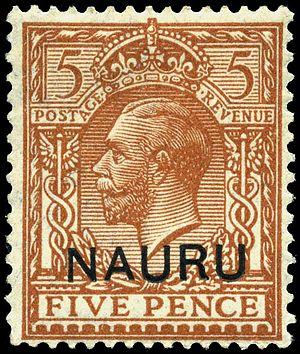
L'histoire postale de Nauru est liée aux différents empires coloniaux et occupantes qui se sont succédé entre le 16 avril 1888 et le 31 janvier 1968, date à laquelle Nauru obtient son indépendance.